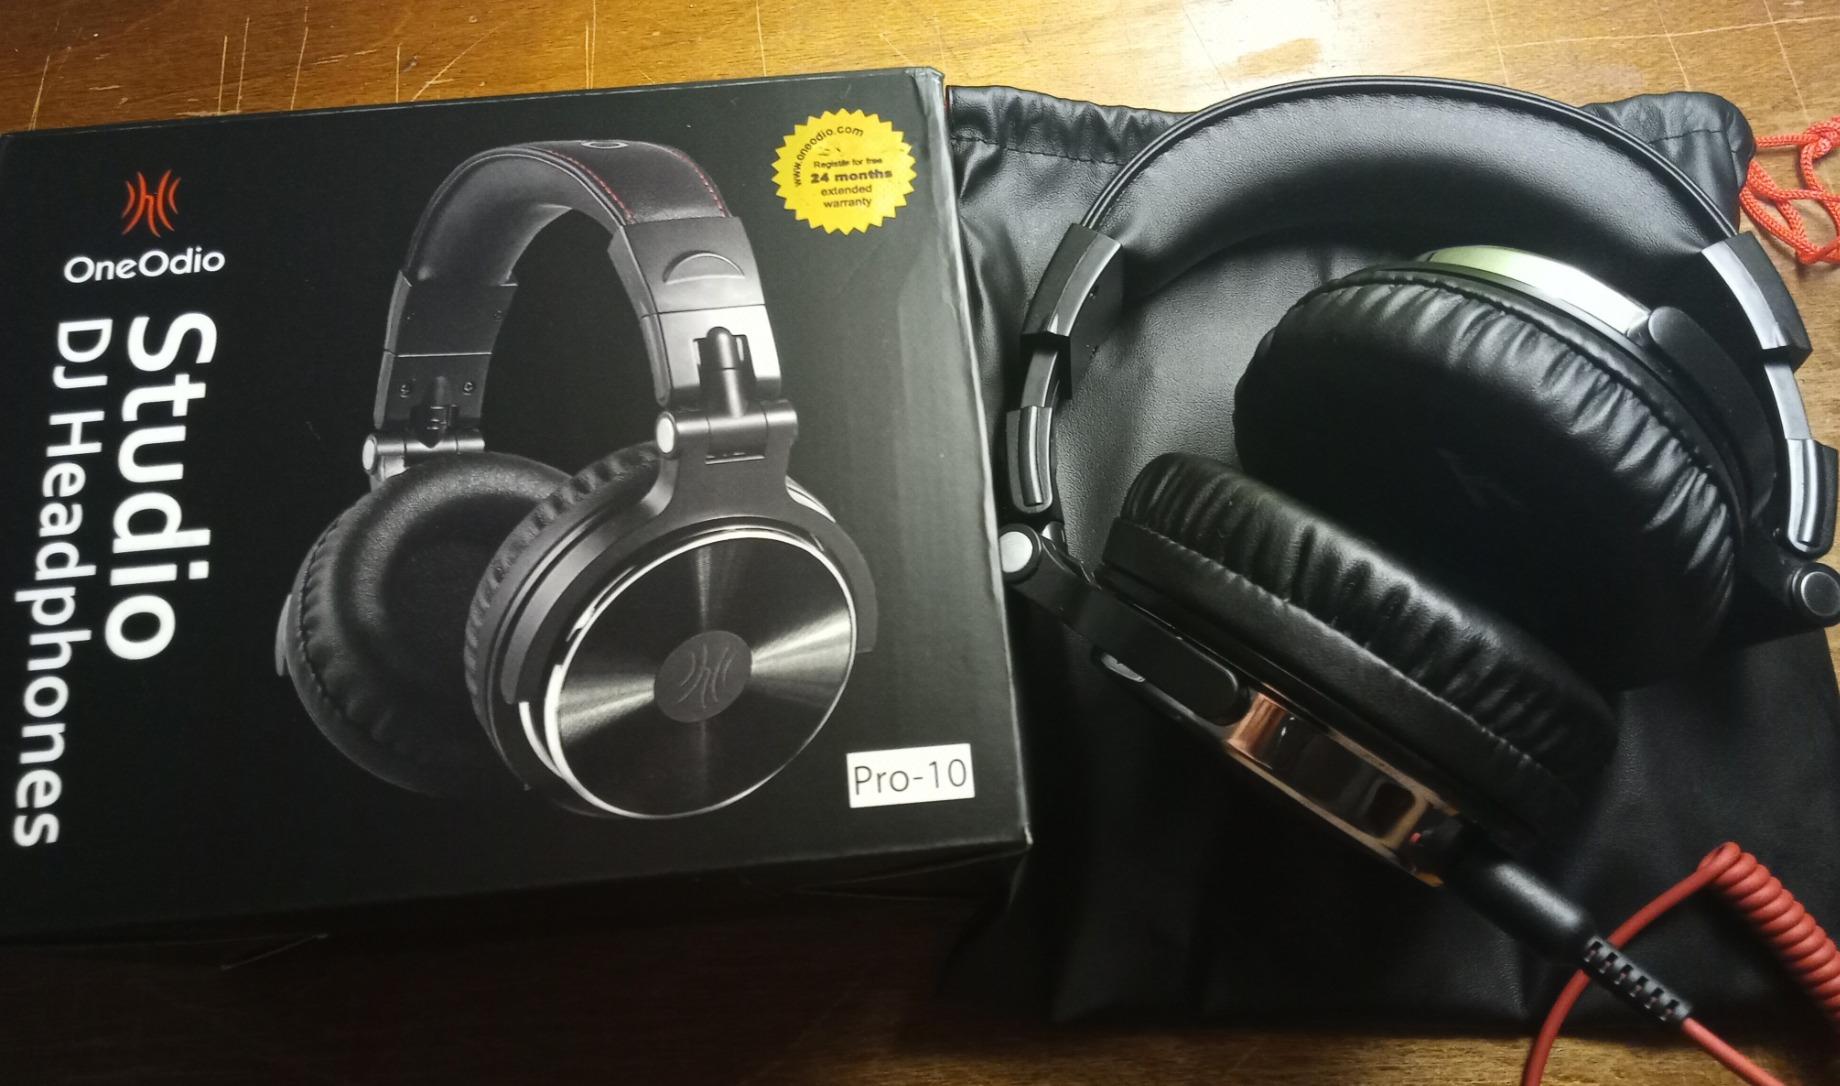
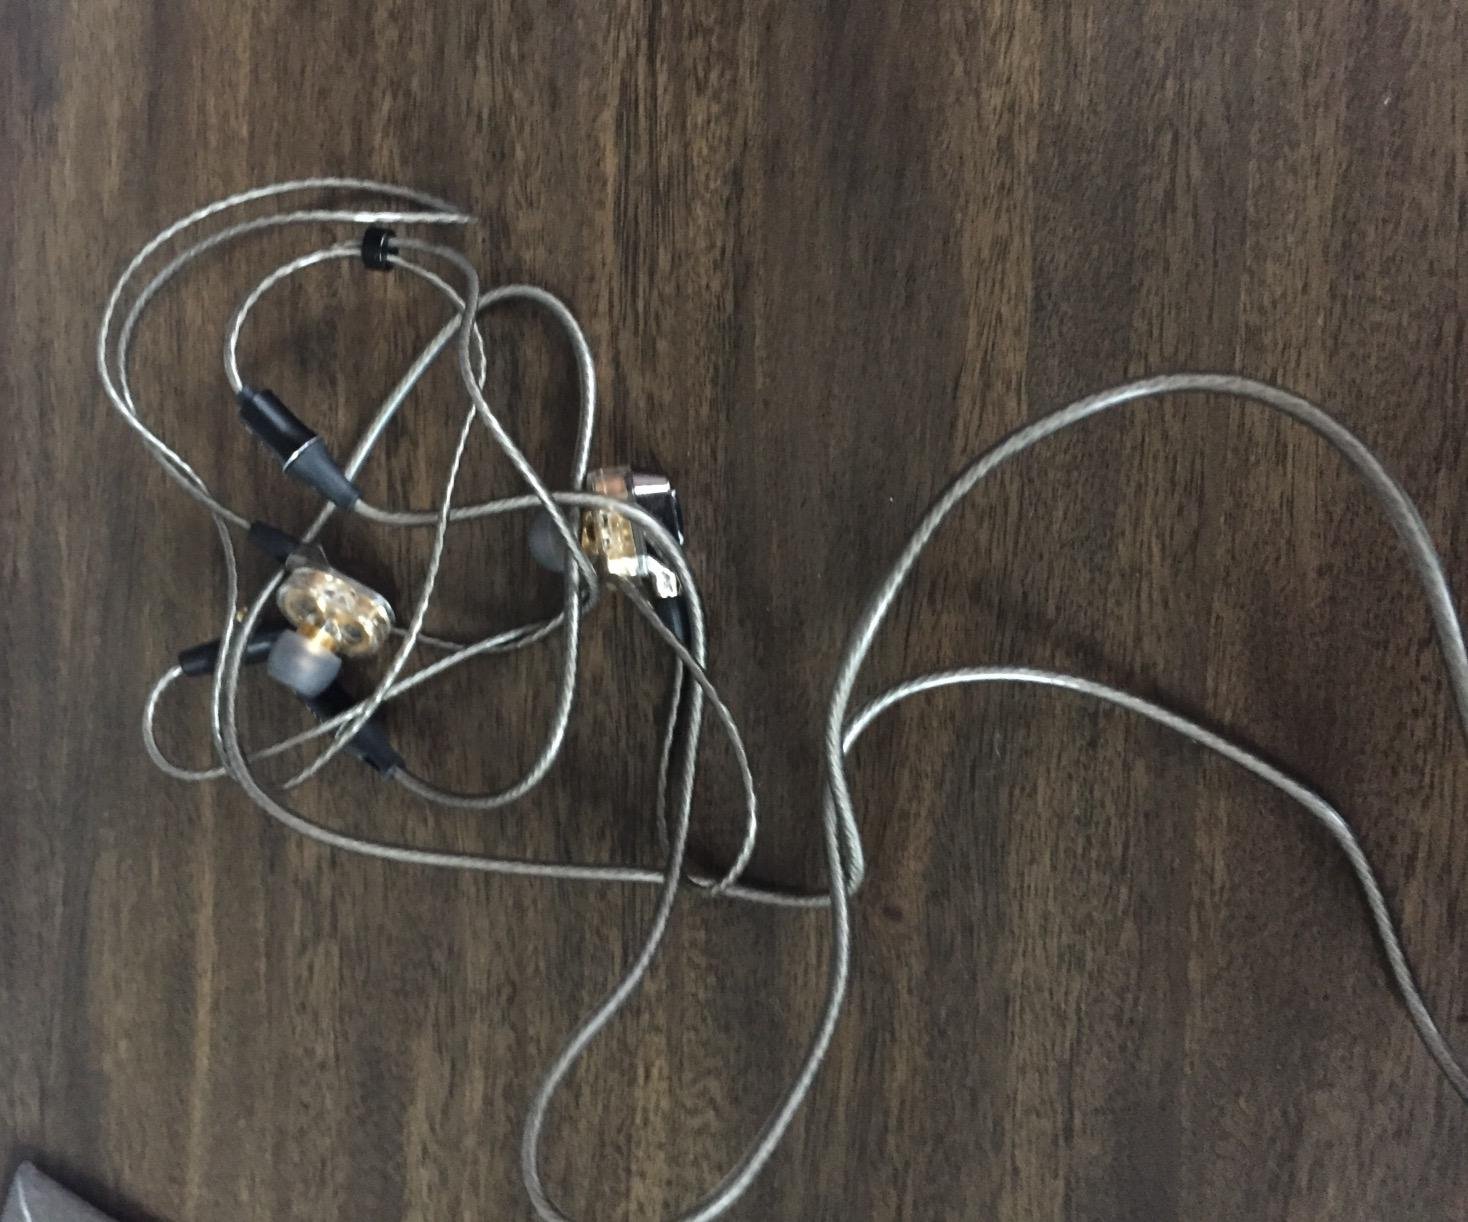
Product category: headphones
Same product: no